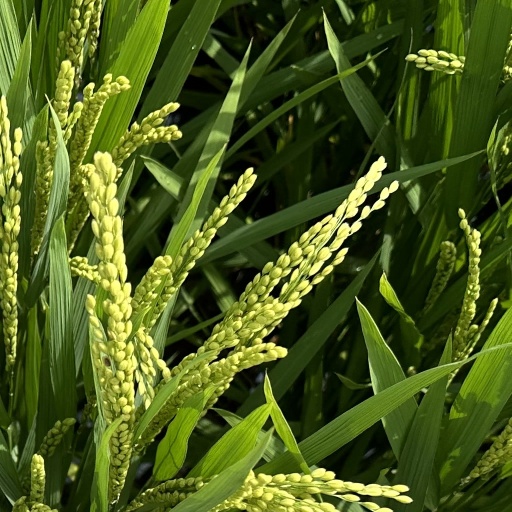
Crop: rice